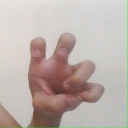
अक्षर: छ